Michael Rutt

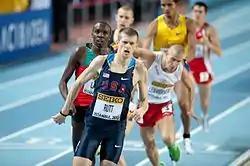
Michael Rutt at the 2012 IAAF World Indoor Championships

Michael Rutt (born October 28, 1987) is an American middle-distance runner. In August 2014, Michael was hired as the assistant Track and Field Coach at The College of New Jersey. In August 2016, Michael left TCNJ to join the University Massachusetts-Lowell Track and Field Team as the assistant Track and Field Coach.